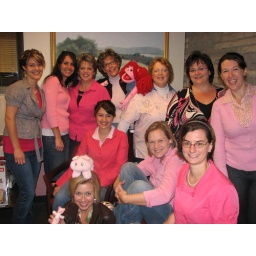
Office girls in pink 10-3-08